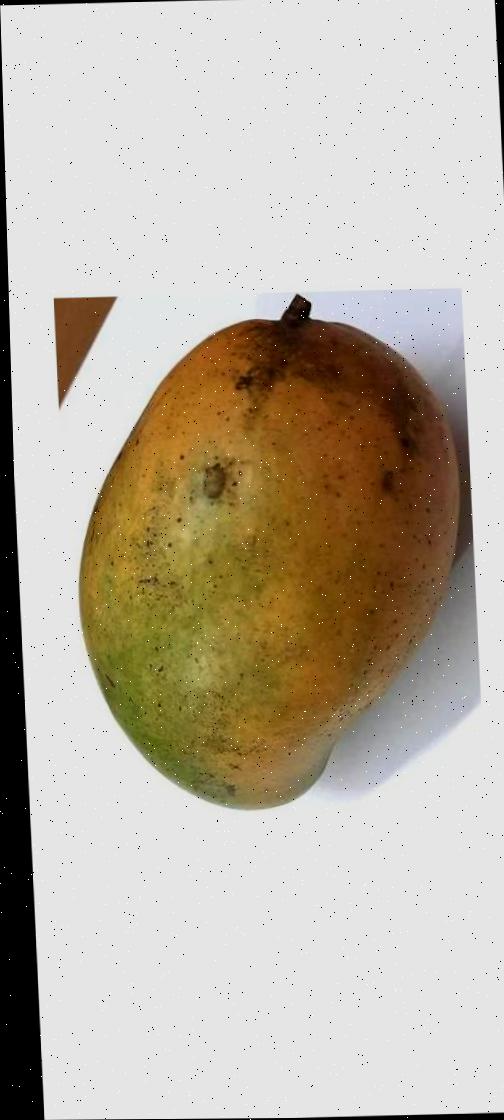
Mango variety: Rupali